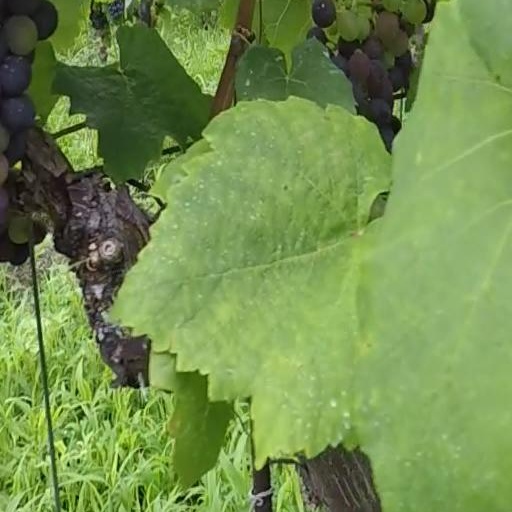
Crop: grape